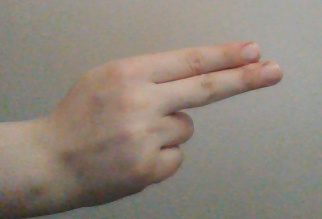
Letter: ain